Escadron de Chasse 1/2 Cigognes

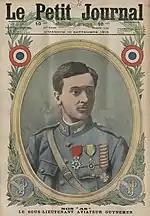
10 September 1916 cover of Le Petit Journal showing Georges Guynemer

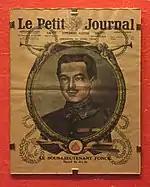
25 April 1918 cover of Le Petit Journal showing René Fonck

Following a decision taken by the French Army General Council, in June 1912, the first flights of the French air arm were formed. One of these was established at the army camp of Avord, in Cher. Its designation, BL 3, arose from the aircraft type with which it was equipped, the Blériot XI. Once established, the flight moved eastward, towards Alsace. The sight of this 'migration' led to comparison with the storks which are harbingers of spring in Alsace. So the name 'Cigogne' came to be associated in people's minds with BL 3. Alsace had been part of France until 1871 but was under German control as of 1912. The association therefore touched French pride.